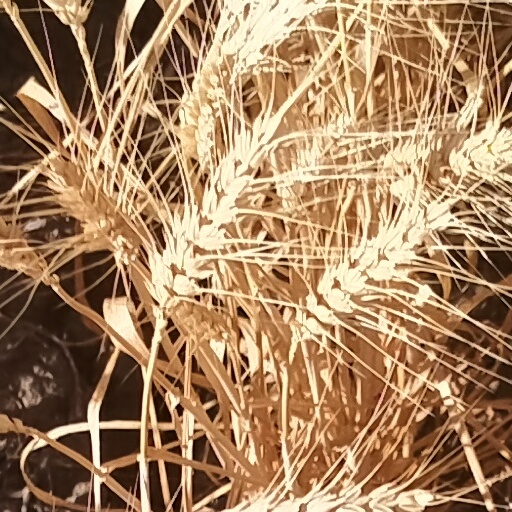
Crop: wheat